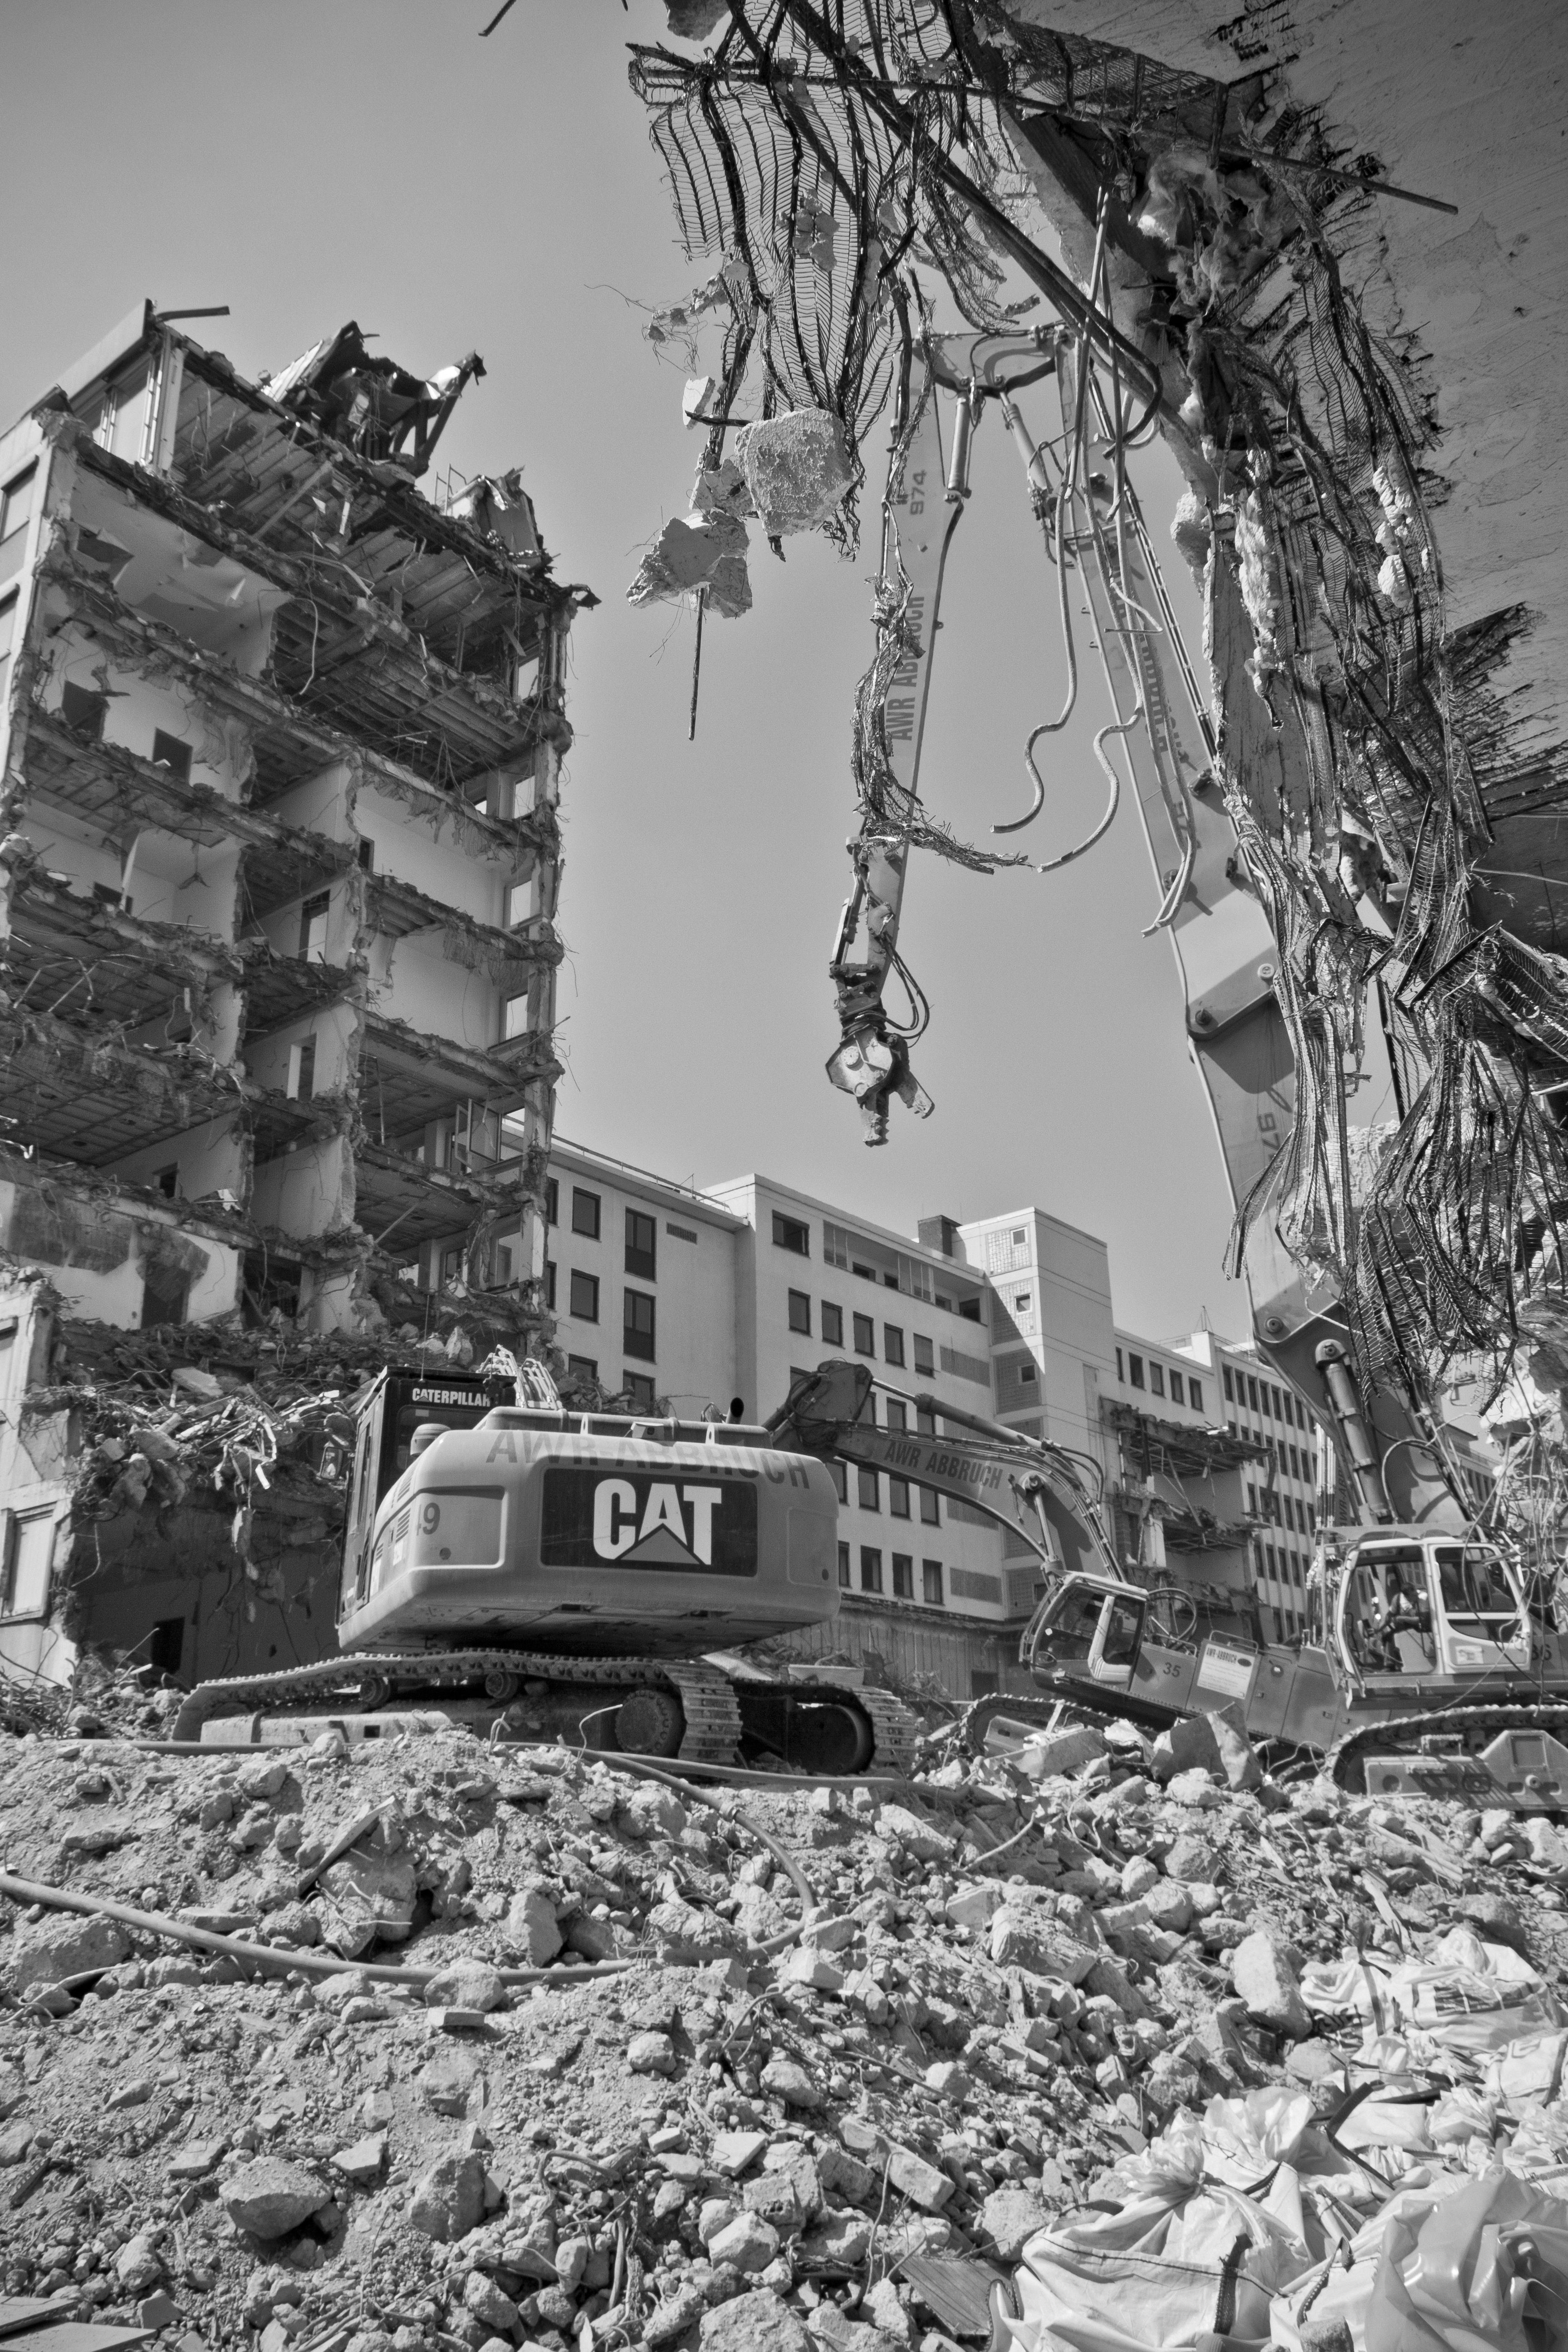
black and white, house, city, stone, suburb, monochrome, crash, ruins, site, demolition, earthquake, collapse, urban area, monochrome photography, residential area